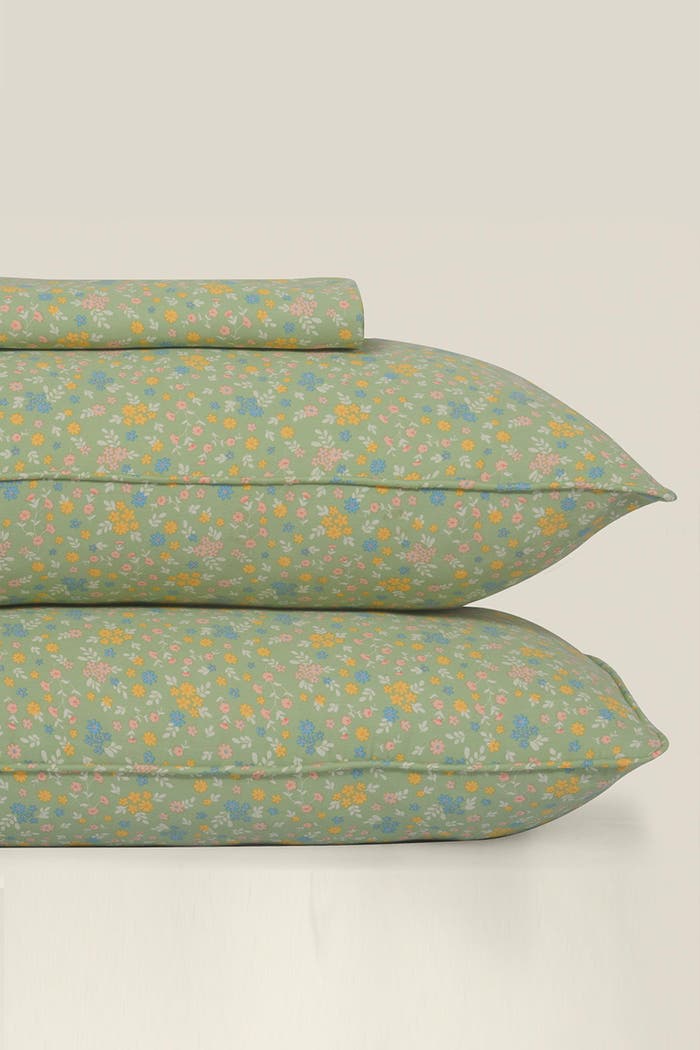
green multi floral pillowcase